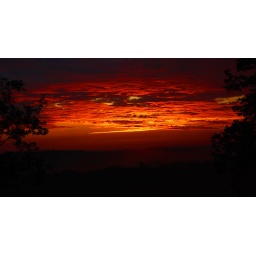
Red clouds in the sky (IMG_6420)